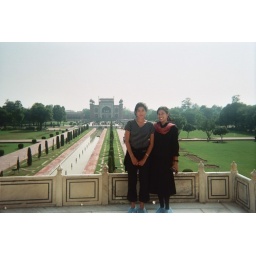
the funny shoes are so we don't scuff our street shoes all over the marble floors at the Taj Mahal.